Sky position (RA, Dec in degrees): 225.944, 8.861
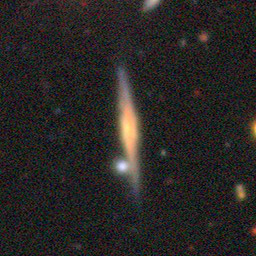
Galaxy morphology: Edge-on Galaxies with Bulge